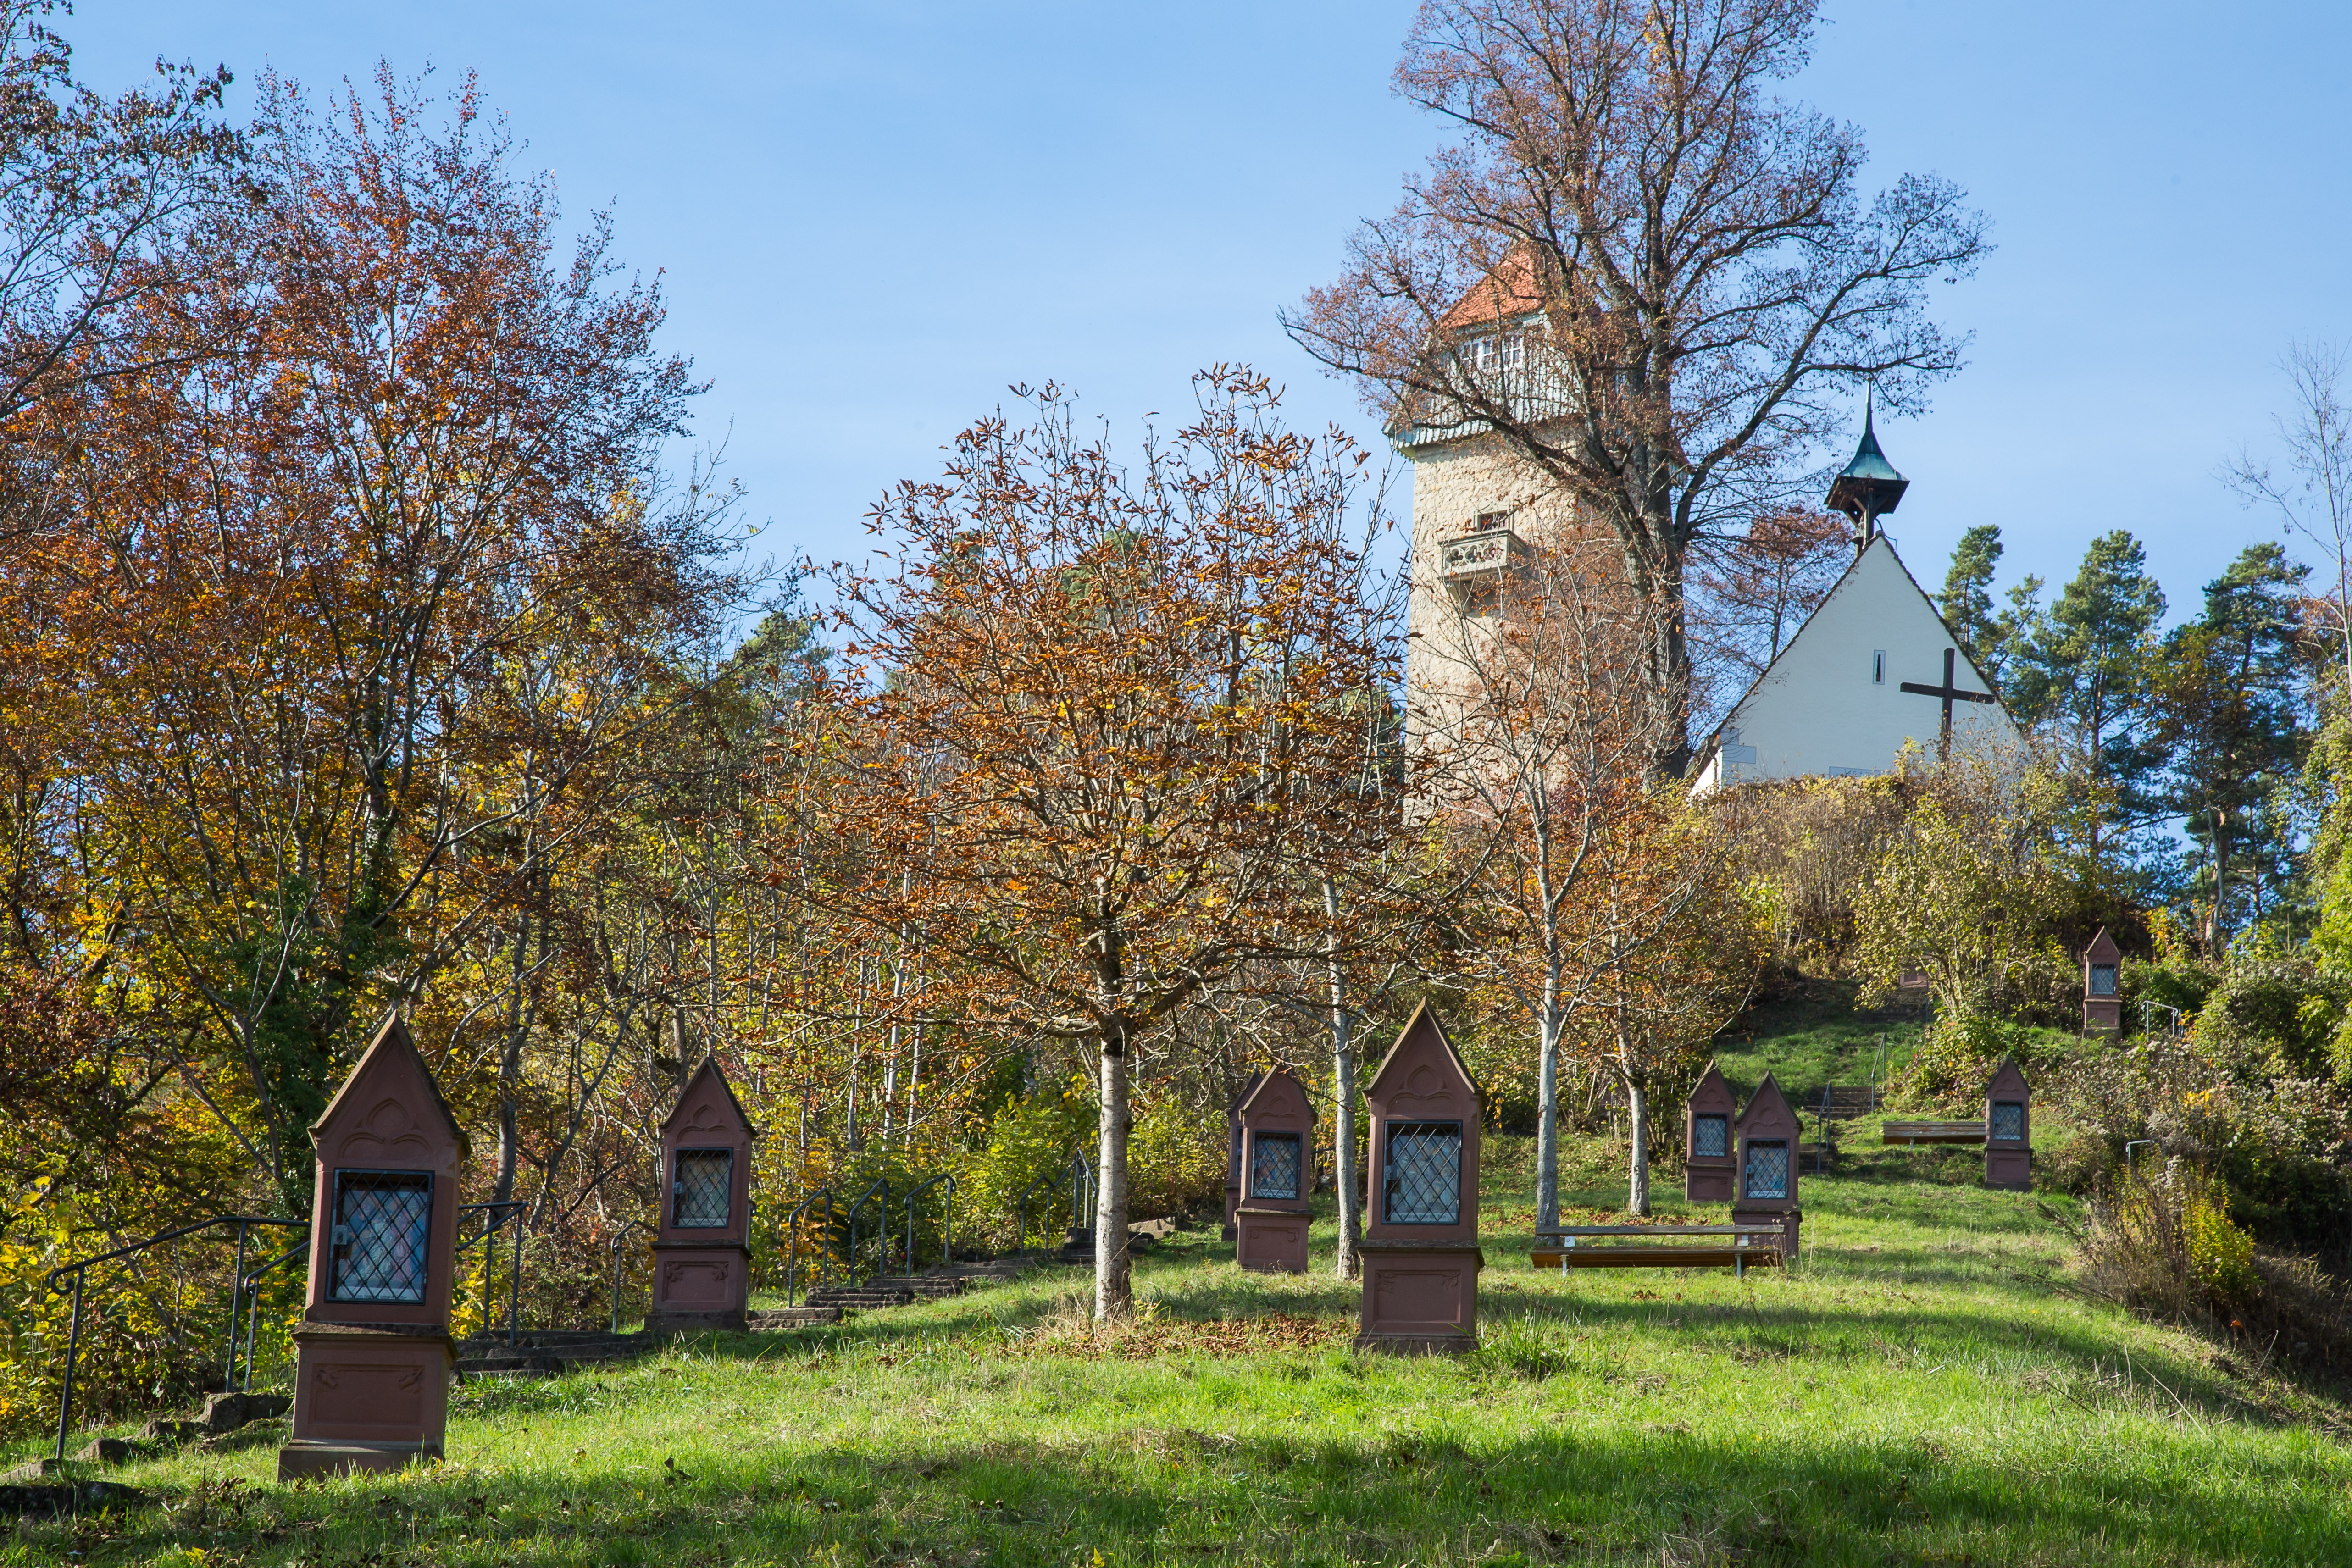
tree, plant, leaf, autumn, park, season, estate, woodland, ecosystem, horb, horb am neckar, otti lien chapel, way of the cross, sch tte tower, biome, woody plant